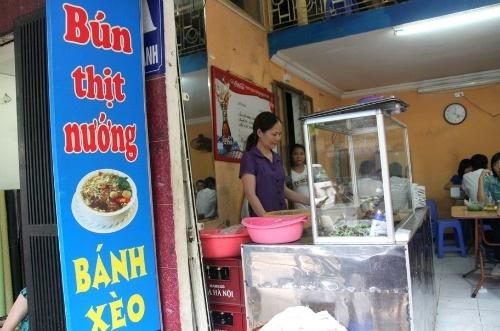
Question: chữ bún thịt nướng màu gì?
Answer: màu đỏ